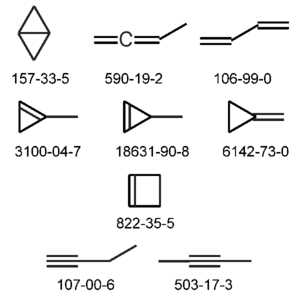
C4H6 isomères
C₄H₆ est la formule brute de plusieurs isomères.